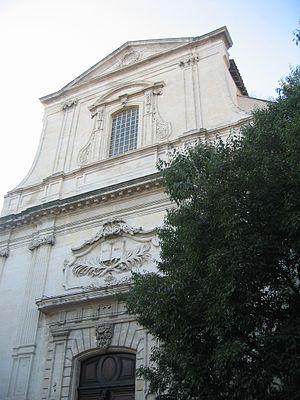
Nîmes est une commune du sud de la France, préfecture du département du Gard en région Occitanie. Ses habitants se nomment les Nîmois.